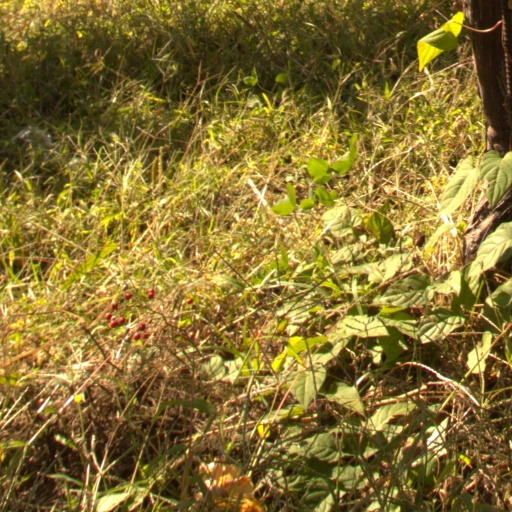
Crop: grape